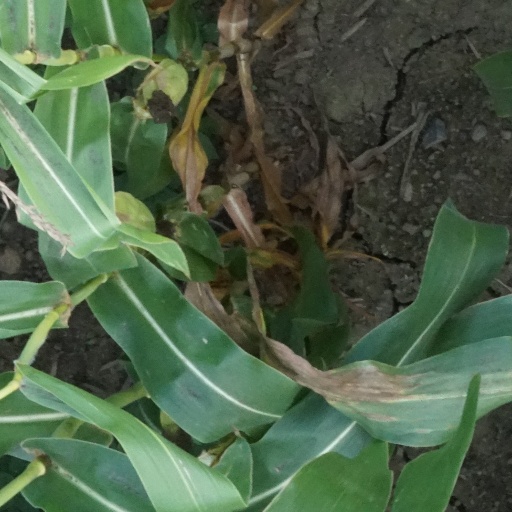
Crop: maize; corn